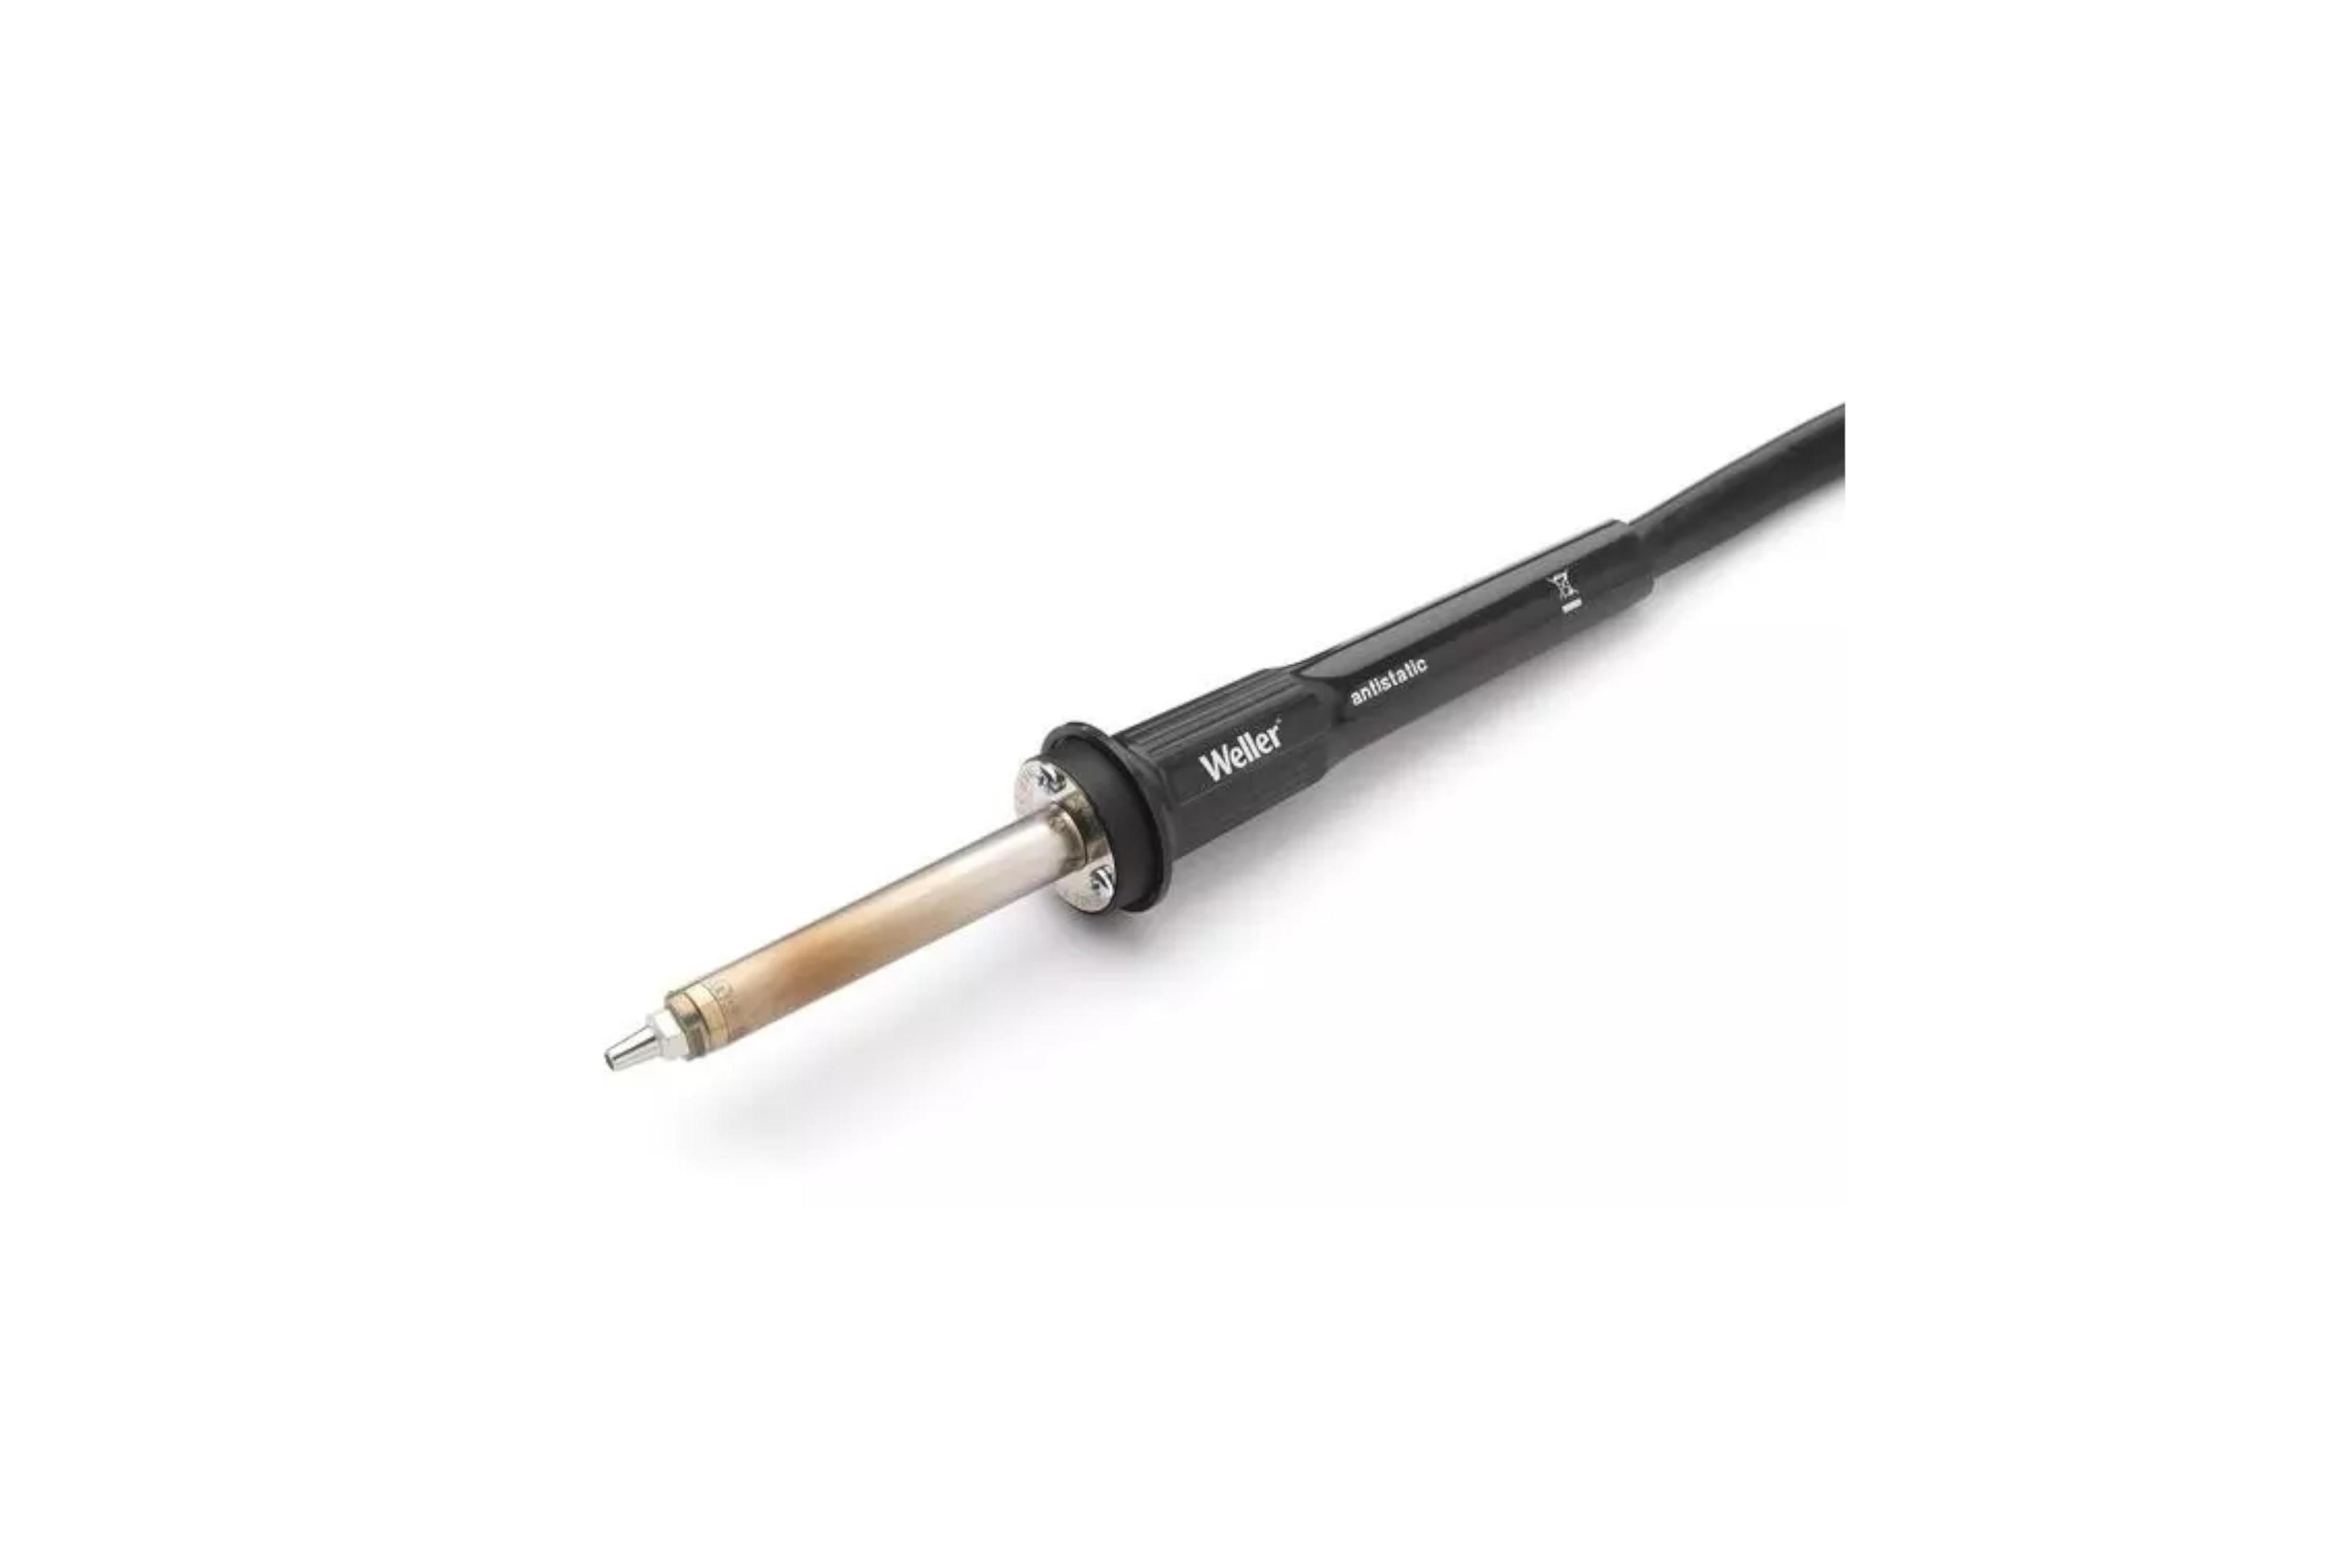
WELLER Hap 20  Hot Air Pencil - T0052711699N - WEL-T0052711699N
HAP 20 HOT AIR PENCIL - T0052711699N
Brand: WELLER
Category: Hardware > Tools > Heat Guns